David J. Steiner

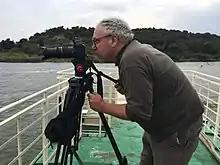
Steiner filming in Uganda (December, 2016)

In the mid-2000s, when Steiner lived in Tel Aviv with his wife and children, his young son had befriended a pair of South Sudanese boys. After Steiner returned to the United States with his family to take an administrative position as an educational director at Valley Beth Shalom in Los Angeles, he learned that these boys were being deported, part of an overall Israeli government program to deport African refugees.